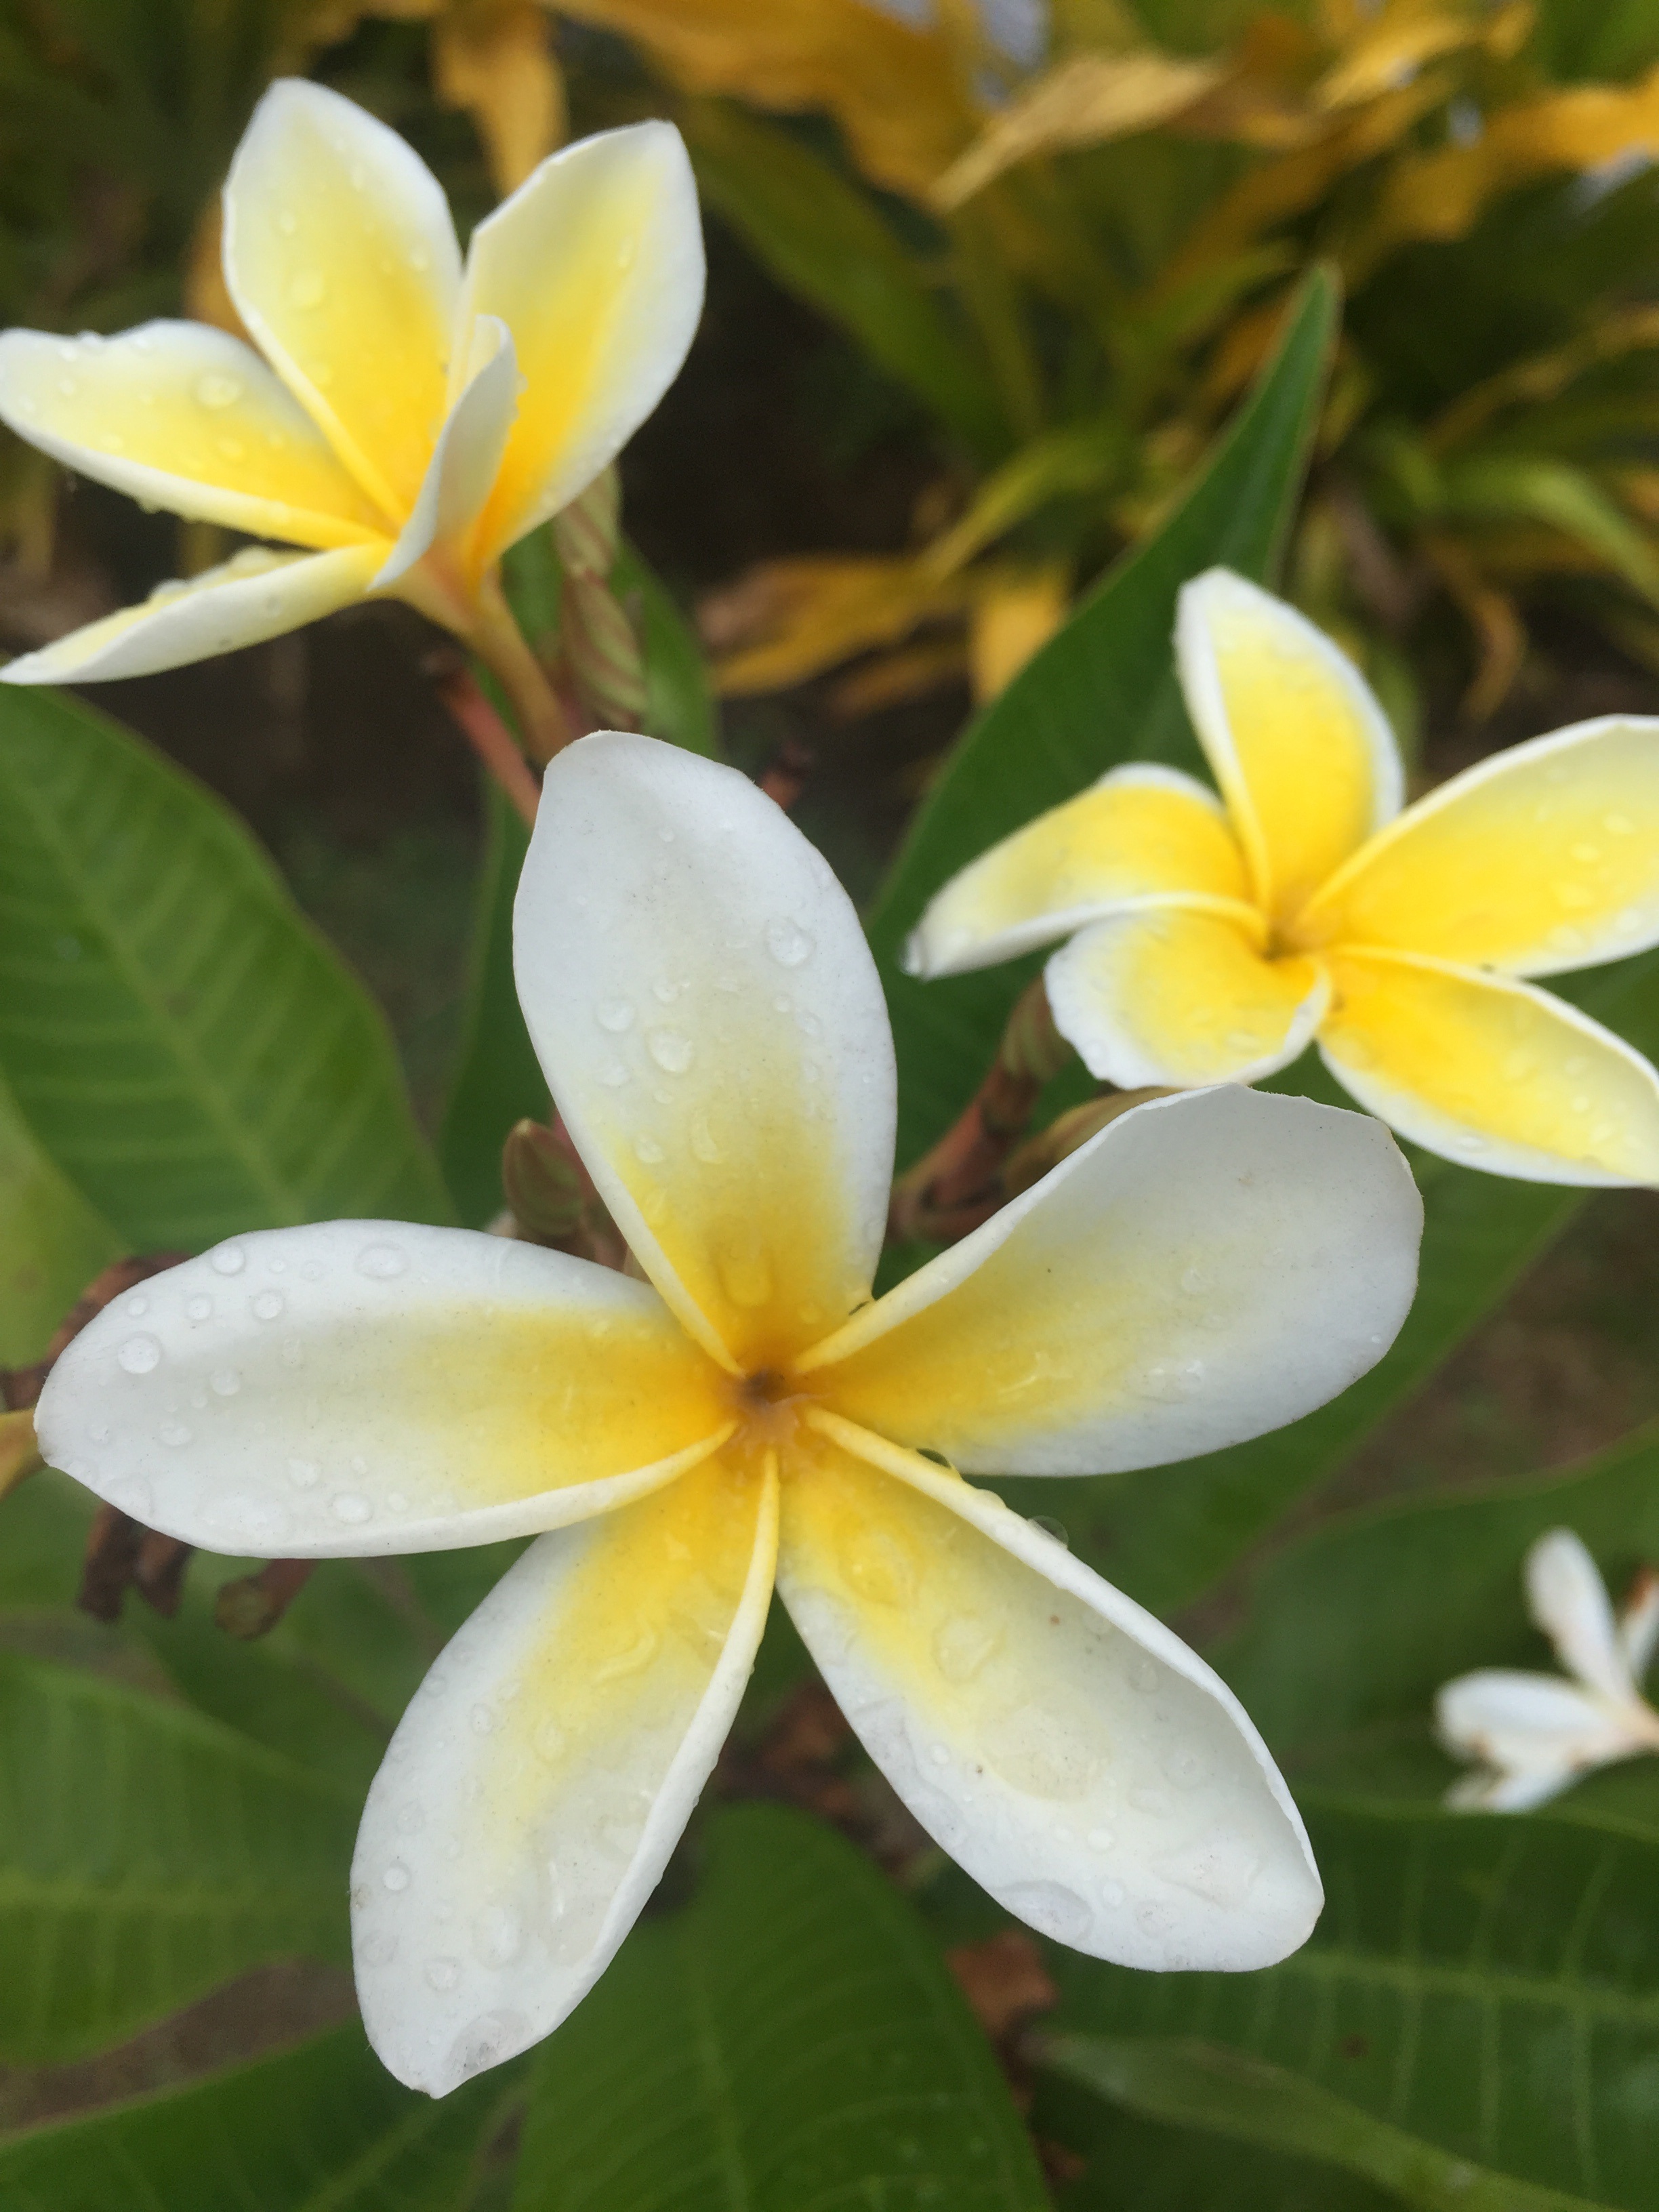
nature, blossom, plant, leaf, flower, petal, island, botany, yellow, flora, wildflower, shrub, macro photography, jasmine, flowering plant, rapa nui, land plant, tiare